Armando Francioli

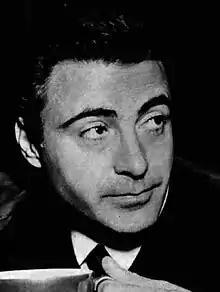

Armando Francioli (21 October 1919 – 6 April 2020) was an Italian actor. He appeared in over 50 films since 1942.